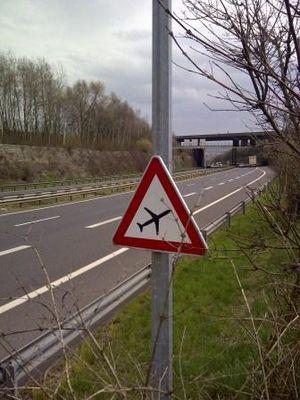
Ancien signal A,17 ""Aérodrome""